Two Harbors Carnegie Library

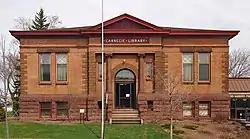
The Two Harbors Carnegie Library from the west

The Two Harbors Carnegie Library, located at 320 Waterfront Avenue, Two Harbors, Minnesota, United States, is a public library building built in 1909 with a $15,000 grant from Andrew Carnegie. This was one of over 3,000 libraries in 47 states funded by Carnegie. It was built in the Classical Revival style with brick and sandstone.